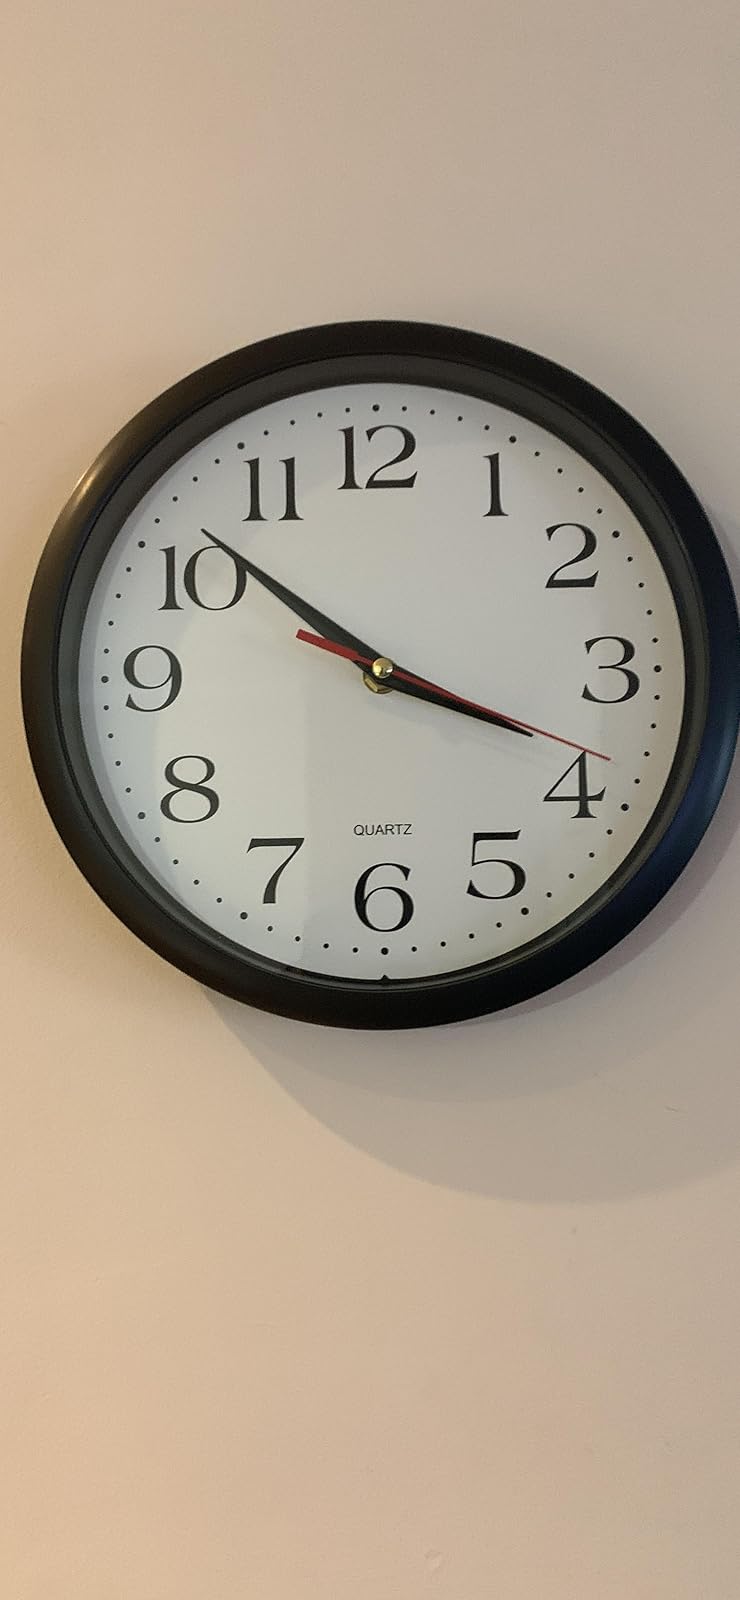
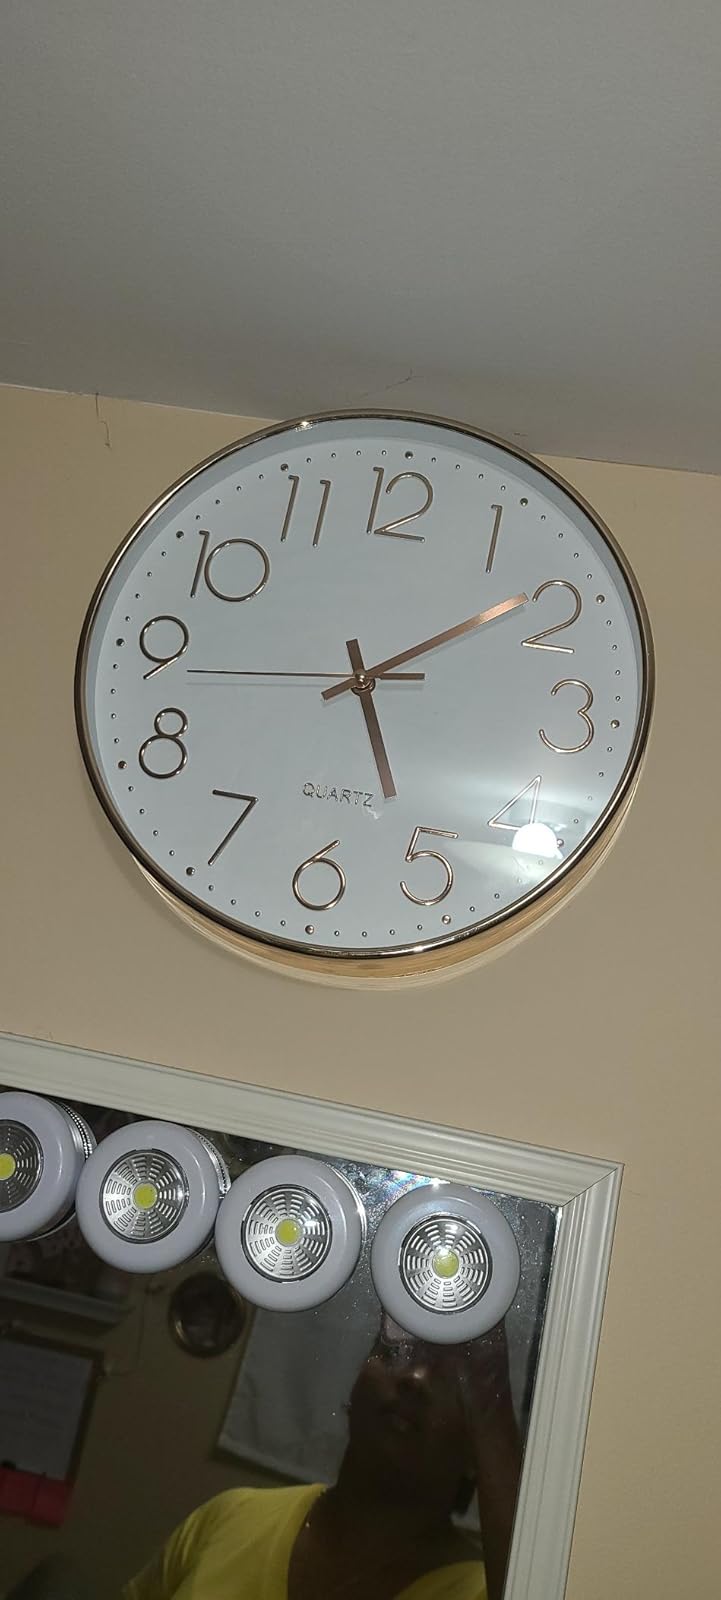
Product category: clock
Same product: no